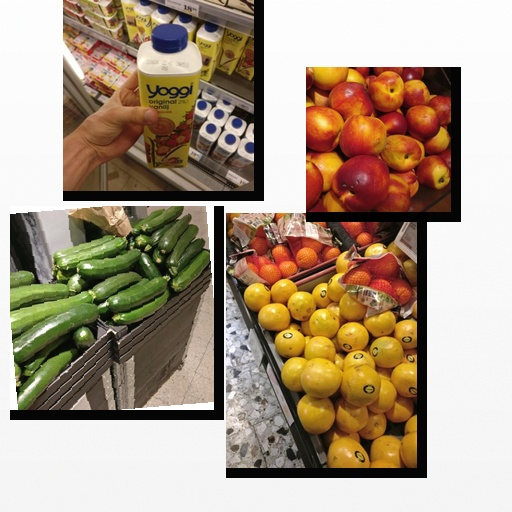
Food items: strawberry_yogurt, nectarine, zucchini, red_grapefruit